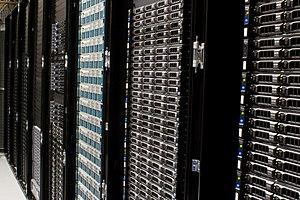
Serveurs de la Wikimedia Foundation.